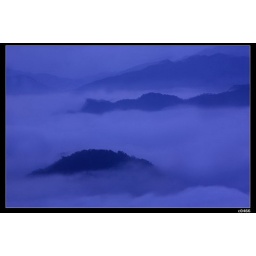
in winter, alway has clouds sea appeared in early moring because the water of the dam